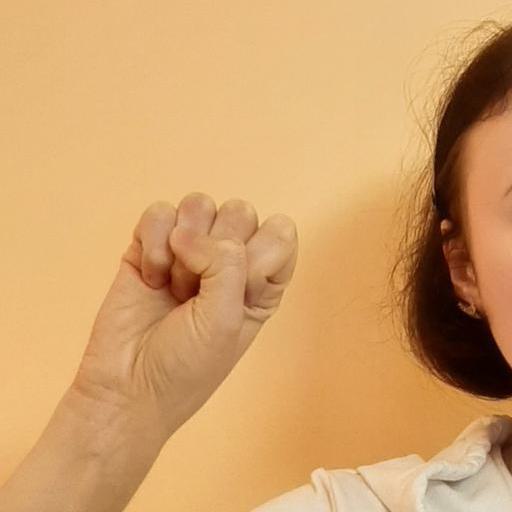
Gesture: fist